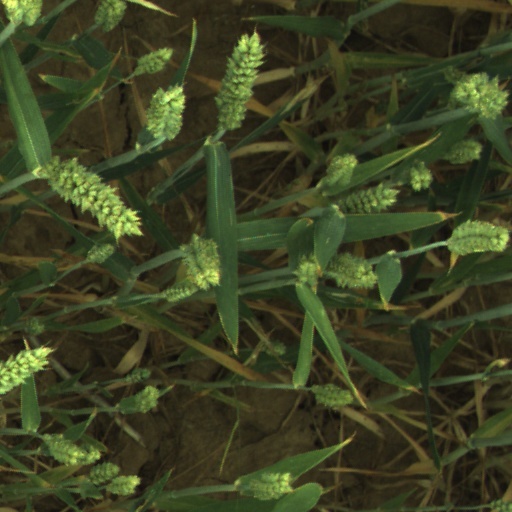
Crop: wheat